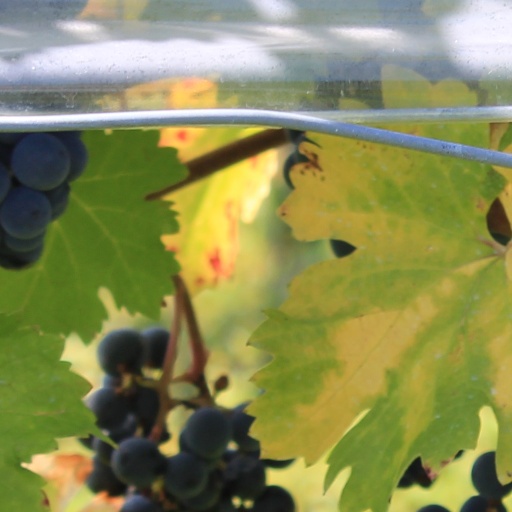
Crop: grape